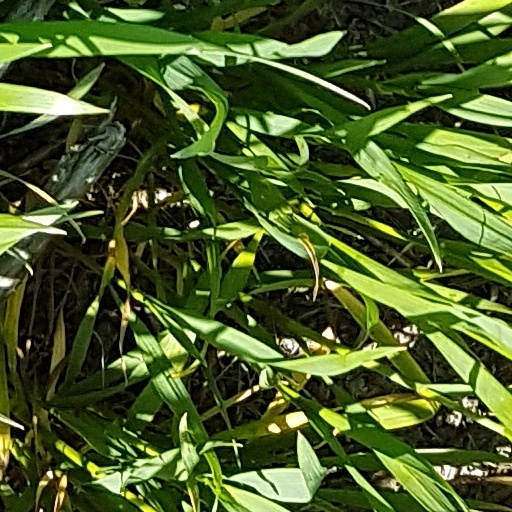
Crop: wheat